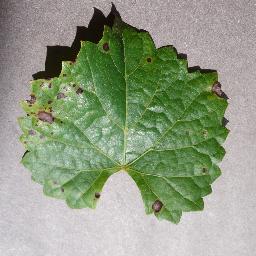
Label: Grape___Black_rot